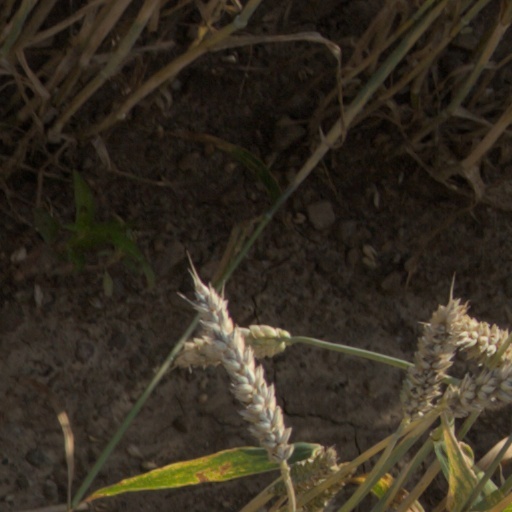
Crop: wheat